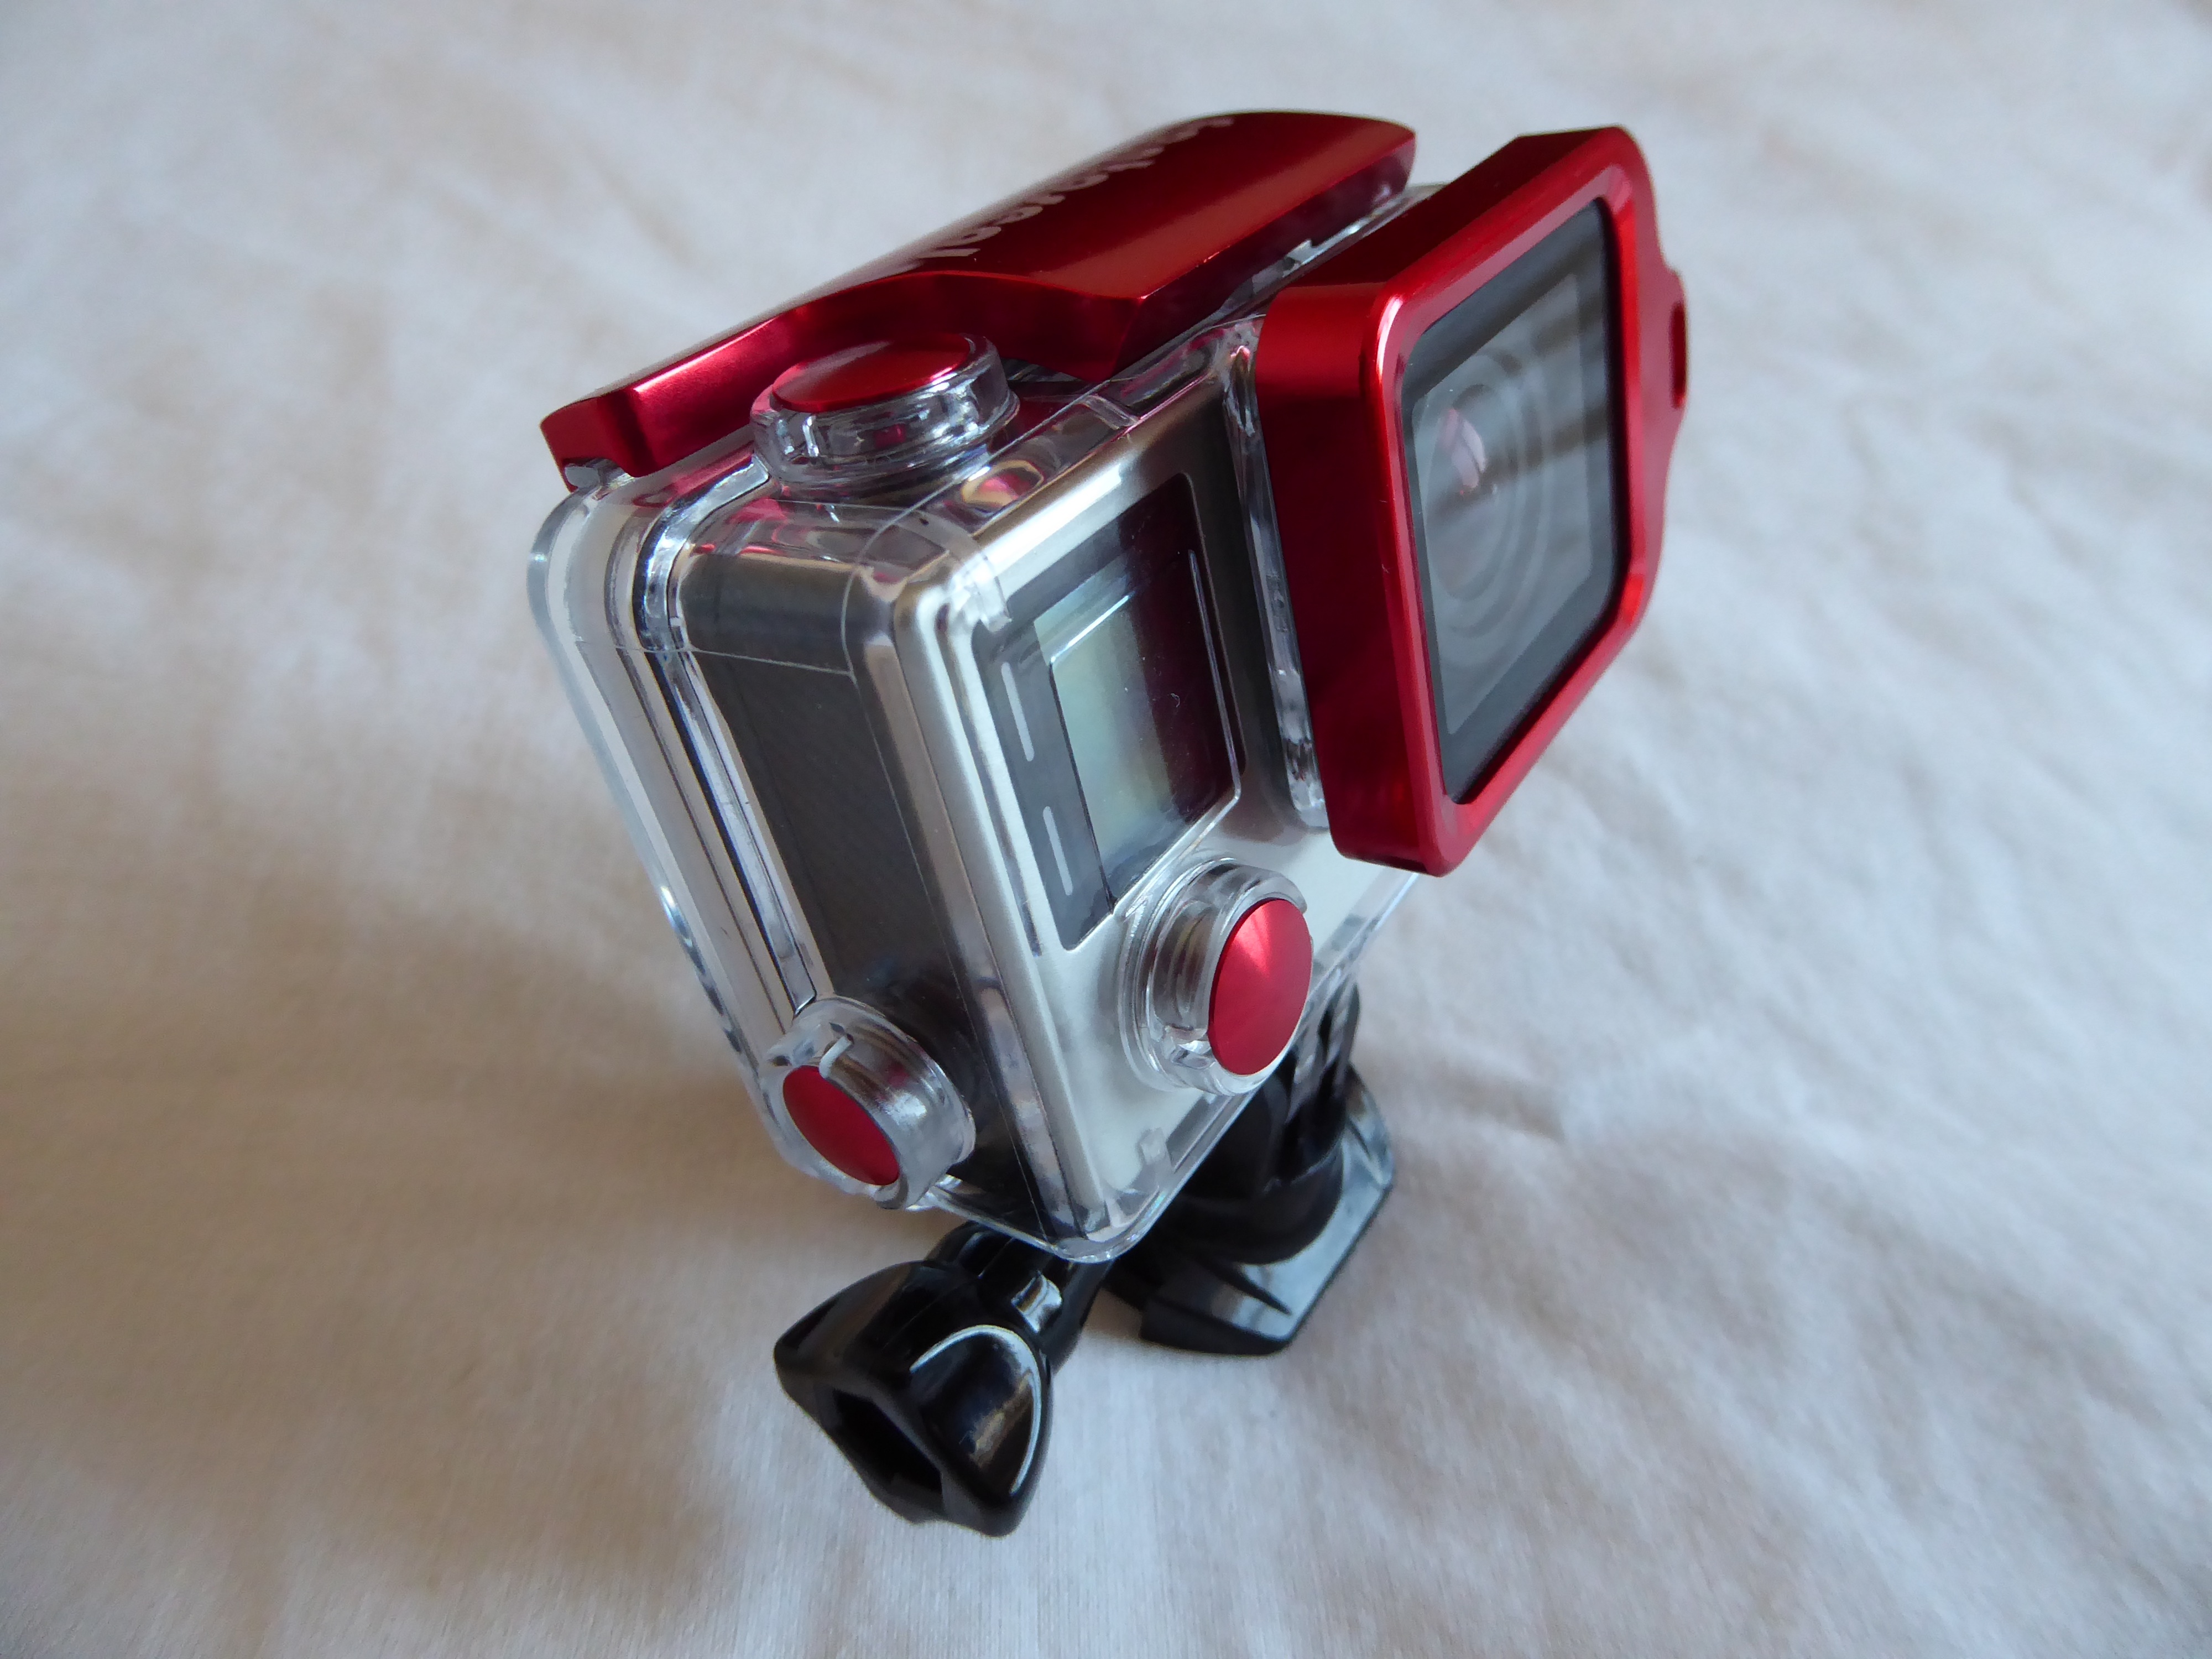
hand, people, camera, summer, vacation, red, action, lighting, go pro, video, gopro, pro, go, action cam, camera accessory